Elijhaa Penny

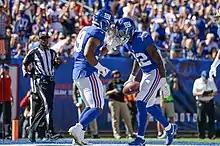
Penny in a game against the Washington Redskins

On September 19, 2018, Penny was signed by the New York Giants off the Cardinals' practice squad. In the 2018 season, Penny finished with eight receptions for 50 receiving yards to go along with seven carries for 25 rushing yards in 14 games and three starts. Penny became the Giants' main fullback and also contributed to their special teams units.